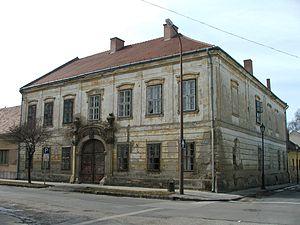
Sándor de Szlavnicza et Bajna est le patronyme d'une ancienne famille éteinte e la noblesse hongroise.